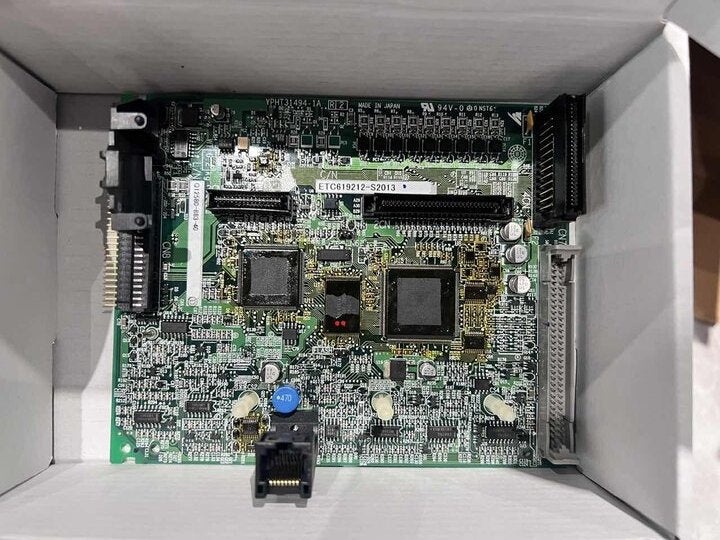
YASKAWA YPHT31494-1A inverter motherboard
Refurbished Warranty : 12 months Module Number : YPHT31494-1A Since the product market price fluctuates greatly, if you are interested, please feel free to contact sales via email and we will give you the best price. Contact E-mail : jason520886@gmail.com Product Packing · Original package or international import package. Shipping and delivery · Items will be shipped within 2 business days from payment confirmation via UPS DHL FEDEX TNT or EMS etc · We always can prompt delivery and look forward to your business Payment Terms · Buyer Pays the shipping Charge and handling worldwide. · We accept TT, West union. Our main business : AB, ABB, B&R, Bosch Rexroth, Honeywell, Emerson, lenze, Schneider, Siemens, AMAT, Panasonic, Mitsubishi, NSK, Yaskawa, Omron, Hitachi, Koyo, Delta, Keyence, Pilz, Yokogawa, Toshiba and so on Our Advantages : Stock status: In stock Payment method: Paypal, T/T Courier partners: DHL, Fedex, UPS and EMS, 4PX Company Profile ： Pulingma Automation Technology Co., Ltd. is a service company specializing in the sales and maintenance of automation products. We have a long-term stock of rare or discontinued international renowned automation accessories. At the same time, we provide the fastest and most efficient maintenance services for all kinds of customers. In order to adapt to the high development of the Internet, we open stores both online and offline, so that we can help customers save time in finding accessories and maintaining machines. Our company's philosophy is: the fastest parts supply, the most competitive price, the most convenient technical consultation, we believe that we can provide you with the most efficient and economical service! Welcome people from all walks of life to cooperate with us
Brand: YASKAWA
Category: Electronics > Circuit Boards & Components > Printed Circuit Boards > Computer Circuit Boards > Computer Inverter Boards